Illam (film)

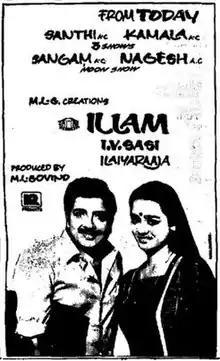
Theatrical release poster

Illam is a 1988 Indian Tamil-language drama film directed by I. V. Sasi, starring Sivakumar and Amala. It is a remake of the Malayalam film "Sanmanassullavarkku Samadhanam" (1986). The film was released on 12 August 1988.